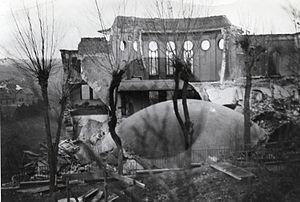
La synagogue de Bad Wildungen a été construite en 1914 et comme la majorité des synagogues en Allemagne, elle sera détruite par les nazis en 1938.